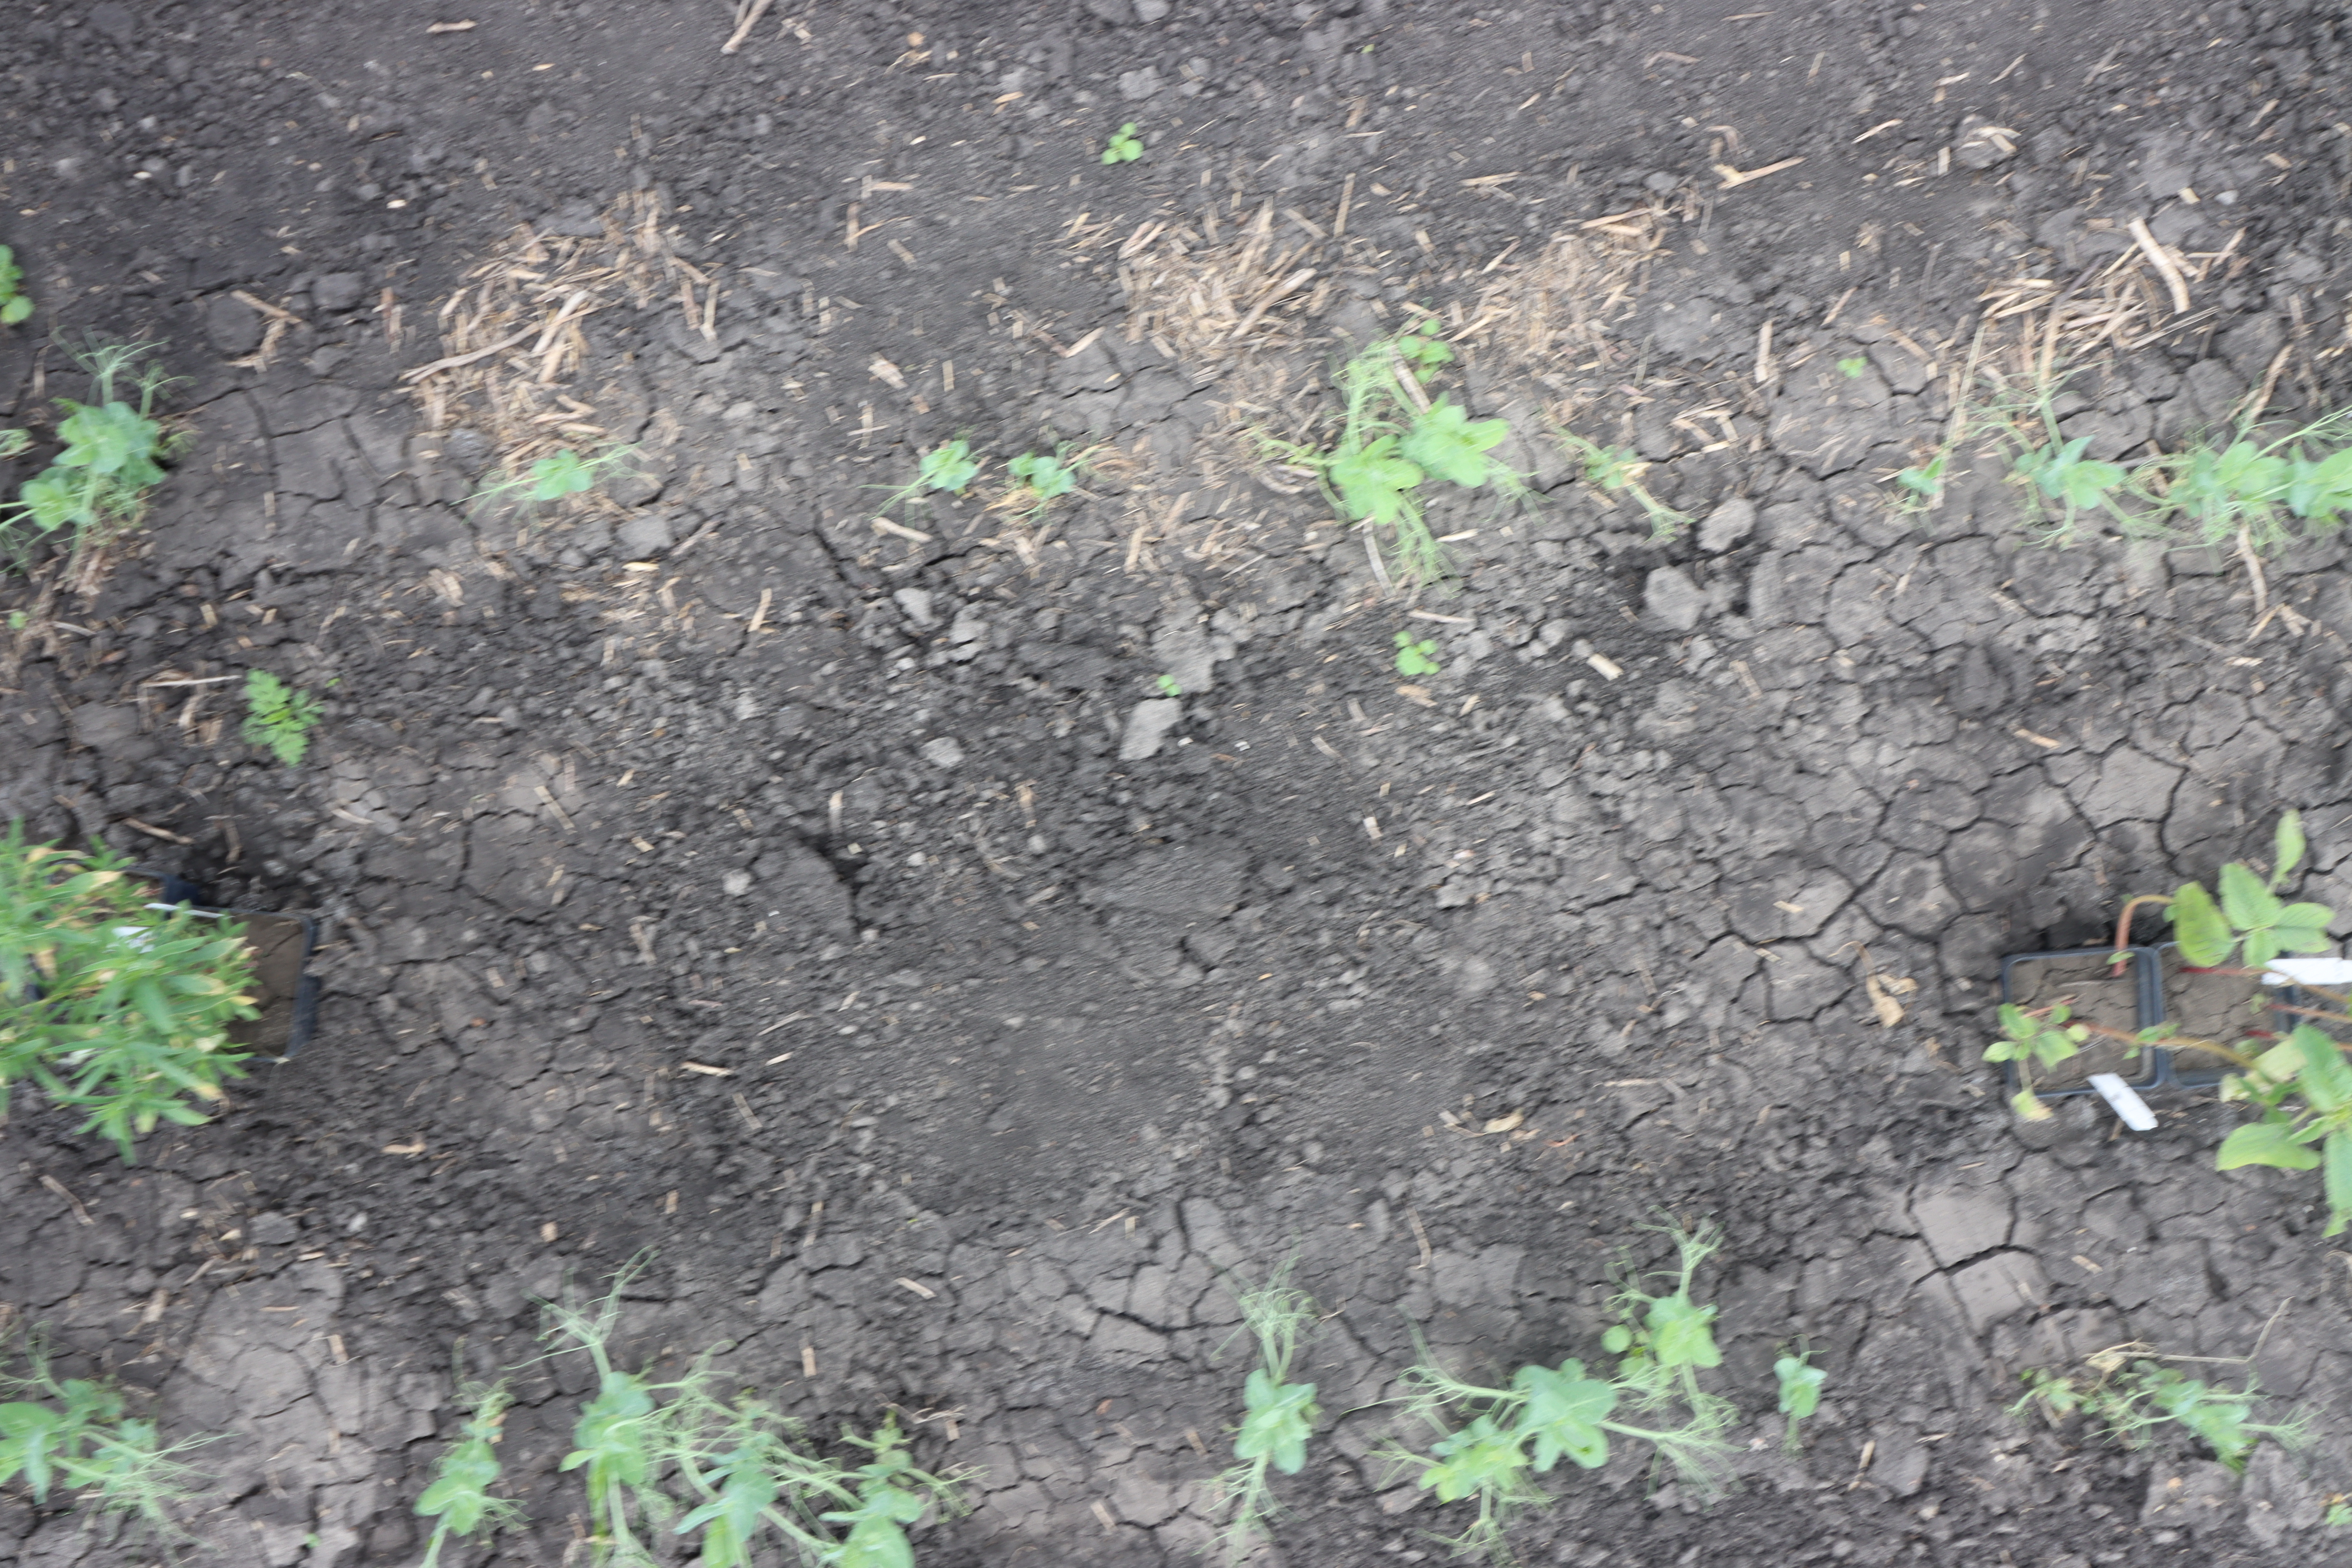
Crop: Field pea
Objects: Field Pea, Field Pea, Field Pea, Field Pea, Field Pea, Field Pea, Field Pea, Field Pea, Field Pea, Field Pea, Kochia, Redroot Pigweed, Field Pea, Ragweed, Redroot Pigweed